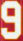
Number: 9